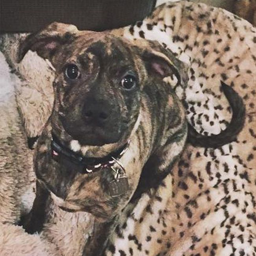
pop artist adds even more spice to her life with a dog named ingredient .